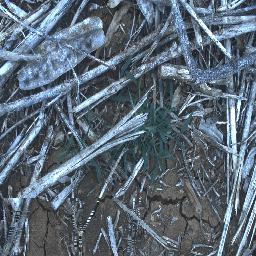
Label: negative